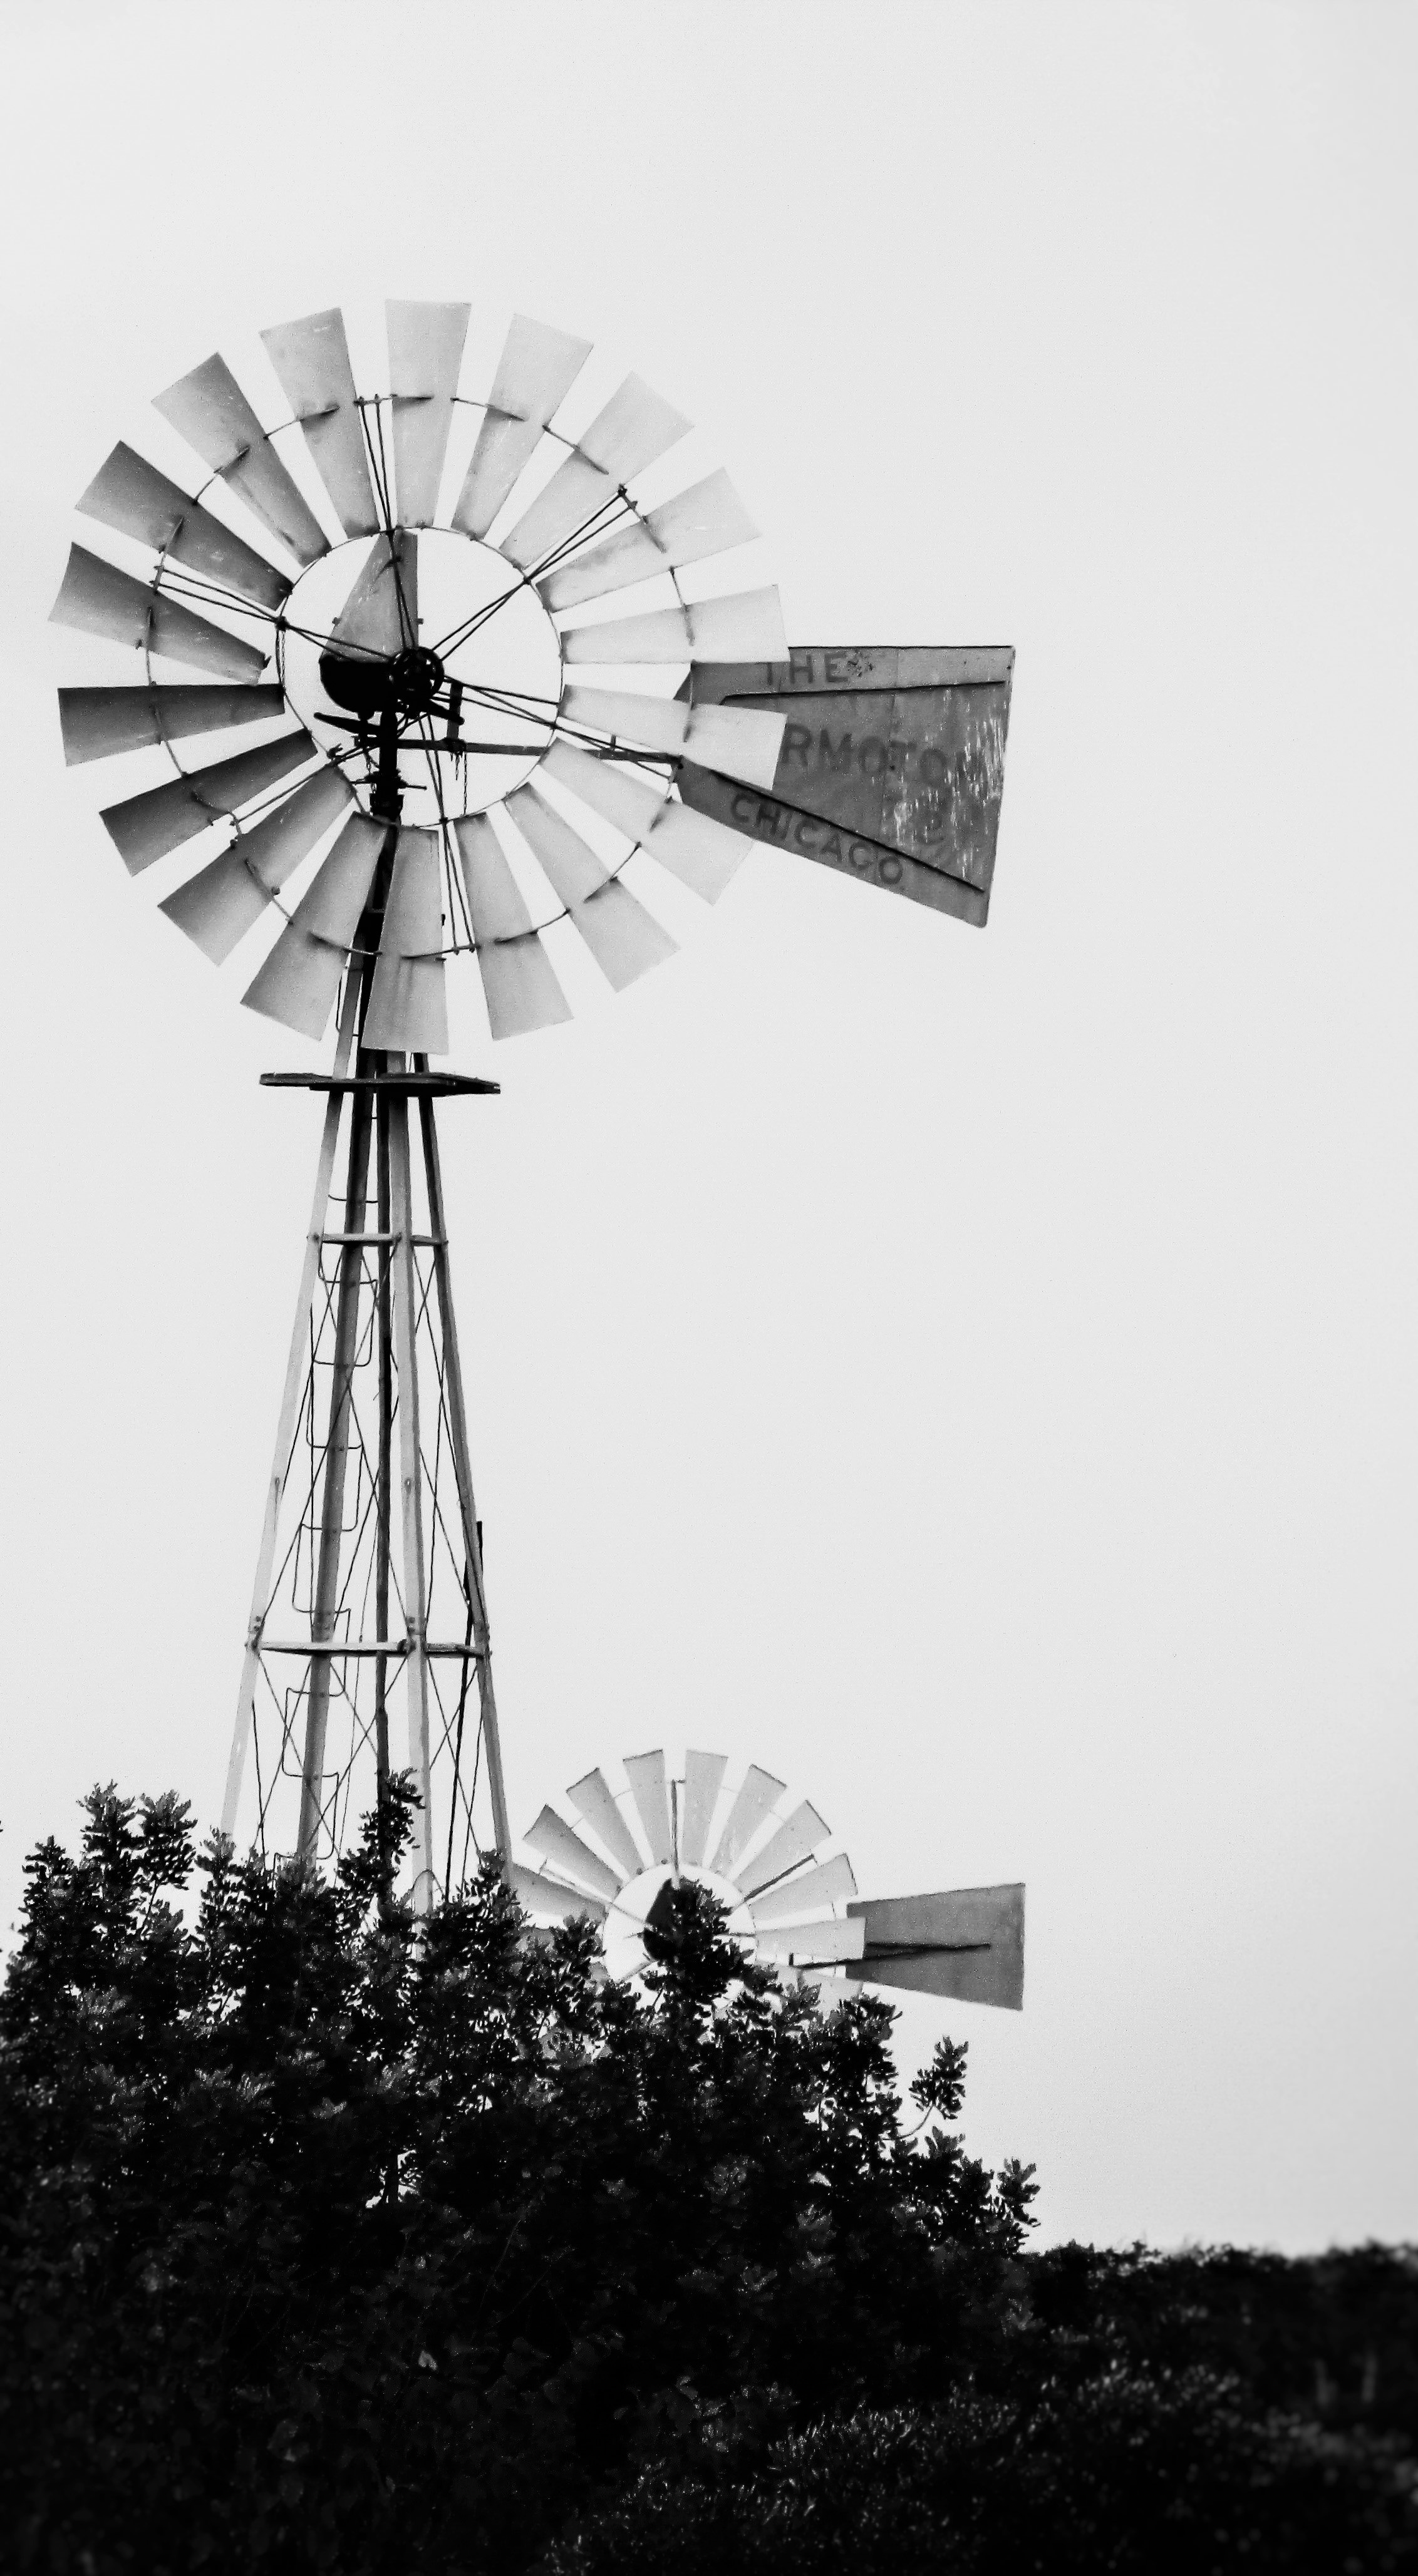
water, black and white, windmill, wind, tower, machine, agriculture, monochrome, mill, traditional, cyprus, paralimni, monochrome photography